Tauranga Central

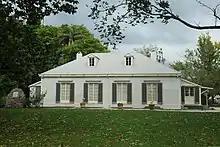
The Elms Mission House

Tauranga Primary is a co-educational state primary school for Year 1 to 8 students, with a roll of as of It started as a mission school in 1835, but closed in 1863 and became a hospital during the Tauranga campaign. It reopened about 1886. In 1871 the Central Education Board started to pay half the teacher's salary, and it became Tauranga District School. It grew and moved in 1872. A new school was formed in 1880 and moved in 1904, incorporating the original school. In 1920, the junior school moved to its own premises, and in 1944 it was renamed Tauranga Primary School.